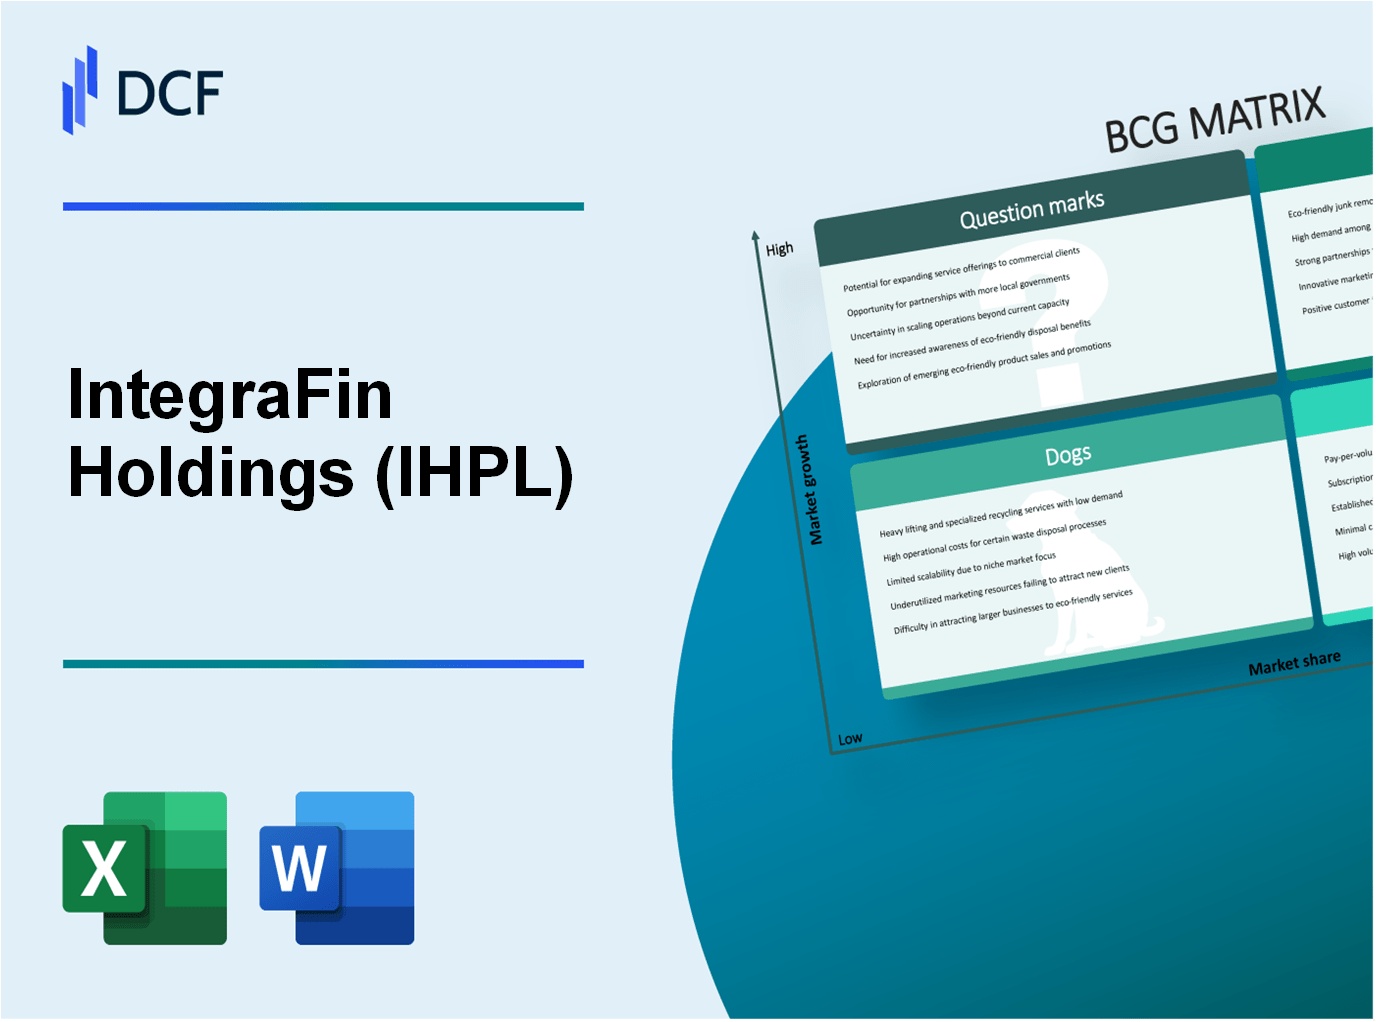
IntegraFin Holdings plc (IHP.L): BCG Matrix
Welcome to the world of IntegraFin Holdings plc, where understanding its market positioning through the Boston Consulting Group Matrix reveals exciting insights! In a landscape defined by innovation and growth, we’ll dissect the company’s strategic categories: Stars, Cash Cows, Dogs, and Question Marks. Discover how these elements interplay to shape the future of this financial services powerhouse and what they mean for investors and stakeholders alike. Background of IntegraFin Holdings plc IntegraFin Holdings plc, headquartered in London, UK, is a financial services company that specializes in offering investment platform solutions. The firm primarily serves financial advisers and their clients, providing a platform for investment management and the administration of various financial products. Established in 2008 , IntegraFin has cultivated a substantial presence in the UK investment landscape. As of 2022 , the company reported assets under administration (AUA) of approximately £**52.7 billion**, showcasing its ability to attract and manage significant client investments. IntegraFin's core product, the Transact platform, is widely regarded for its flexibility and efficiency, enabling financial advisers to offer tailored investment solutions. The firm is publicly traded on the London Stock Exchange under the ticker symbol IHP. IntegraFin has consistently demonstrated a strong commitment to technological innovation. Its platform integrates advanced digital tools aimed at enhancing client experience and improving operational efficiency. Over the years, the company has taken significant strides in expanding its market reach while maintaining high standards for compliance and customer service. In 2021 , IntegraFin reported an increase in revenue of 18% to £**99.3 million**, indicating robust growth driven by an uptick in adviser recruitment and platform usage. The profitability of the company is reflected in its operating profit margin, which stood at 35% in the same year. The market environment for IntegraFin has been characterized by escalating competition within the UK investment platform sector, but the company has managed to sustain its market share through strategic partnerships and continuous enhancements to its technological offerings. As an entity in the financial sector, IntegraFin is subject to regulatory scrutiny and compliance requirements, ensuring that it follows industry best practices in governance and risk management. The firm is well-positioned to capitalize on trends favoring digital transformation in investment solutions, appealing to a growing base of tech-savvy clients. IntegraFin Holdings plc - BCG Matrix: Stars IntegraFin Holdings plc operates in the financial services sector, providing platform services and technology solutions for investment management. The company has demonstrated significant growth in certain segments, categorizing them as Stars in the BCG matrix due to their high market share in high-growth markets. Platform Services in High-Growth Markets IntegraFin's platform services have gained traction in a rapidly expanding market. For the financial year ending September 2023, IntegraFin reported a **30% increase** in platform funds under management (FUM), rising to approximately **£10 billion**. This growth was fueled by an increase in adviser usage and client retention rates, which exceeded **90%**. Innovative Technology Solutions IntegraFin has invested heavily in technology solutions to enhance its platform operations. In 2023, the company allocated **£4 million** to development projects aimed at improving user experience and operational efficiency. These investments contributed to a **25%** reduction in transaction processing times, elevating customer satisfaction and positioning IntegraFin as a leader in the market. Strong Brand Recognition The brand's recognition in the UK market has been strengthened through strategic marketing campaigns and partnerships. As of the latest survey conducted in July 2023, **67%** of financial advisers recognized IntegraFin as one of the top three platforms in the marketplace, highlighting a robust brand presence. This strong brand recognition translates into enhanced market share, with a current estimate of **18%** in the UK advisor platform sector. High-Demand Digital Advice Tools IntegraFin's digital advice tools have seen a surge in demand, assisting financial advisers in providing data-driven insights to their clients. Revenue from these tools accounted for **£8 million** of the total revenue in FY 2023, reflecting an increase of **35%** compared to the previous year. The adoption rate of these tools among advisers increased to **45%**, indicating a solid market fit and further solidifying IntegraFin's position in this high-growth area. Metric Value Platform Funds Under Management (FUM) £10 billion Increase in FUM (2023) 30% Adviser Retention Rate 90% Investment in Technology Solutions £4 million Reduction in Transaction Processing Times 25% Brand Recognition (Top 3 Platforms) 67% Market Share in UK Advisor Platform Sector 18% Revenue from Digital Advice Tools (FY 2023) £8 million Increase in Revenue from Digital Advice Tools 35% Adoption Rate of Digital Advice Tools 45% IntegraFin Holdings plc - BCG Matrix: Cash Cows Cash Cows represent a vital component of IntegraFin Holdings plc's portfolio, characterized by their substantial market share and stable revenue generation capabilities in a mature market. The financial performance of these segments underscores their importance as a source of cash flow. Established Customer Base IntegraFin's established customer base, primarily consisting of financial advisers and wealth management firms, has contributed significantly to its market position. As of September 2023, the company reported an increase in its client base to over 6,100 advisers , representing a growth of approximately 6% year-on-year. This broad base fosters a steady revenue stream, crucial for sustaining cash generation. Long-Term Advisor Relationships The company has cultivated long-term relationships with financial advisers, enhancing customer loyalty and retention. IntegraFin’s revenue from platform fees, which comprised 89% of total revenues in FY 2023, illustrates this strategic advantage. The average tenure of adviser relationships has exceeded 8 years , bolstering the stability of cash flow. Consistent Revenue from Platform Fees Revenue from platform fees has shown robust consistency, with IntegraFin reporting platform fees of £119 million for the FY 2023, up from £114 million in the previous year. This 4.4% increase was driven by an increase in assets under administration (AUA), which reached £63.5 billion , reflecting a 9.1% rise compared to £58.2 billion in FY 2022. Efficient Operational Processes IntegraFin has established efficient operational processes, which have allowed it to manage costs effectively while maximizing cash flow. The company reported an operational efficiency ratio of 52% in FY 2023, down from 54% in the previous year, indicating a solid improvement in managing operational expenses relative to revenue. Their investment in technology has resulted in lower service costs and higher margins on platform services. Financial Metric FY 2022 FY 2023 Percentage Change Client Base (Advisers) 5,750 6,100 6% Total Revenue (£ Million) 135 133 -1.5% Platform Fees (£ Million) 114 119 4.4% Assets Under Administration (£ Billion) 58.2 63.5 9.1% Operational Efficiency Ratio (%) 54 52 -3.7% The significant cash flow generated by these Cash Cows enables IntegraFin to not only sustain its operations but also to invest in emerging opportunities within the market. This interplay between established income streams and strategic investments positions the company favorably for future growth. The ability to maintain high profit margins while managing low growth prospects reflects IntegraFin's adeptness in leveraging its Cash Cow segments effectively. IntegraFin Holdings plc - BCG Matrix: Dogs Within IntegraFin Holdings plc, the presence of 'Dogs' can be identified through several factors impacting their business units and services. These units typically exhibit low market share and operate within low growth markets, leading them to become financial liabilities that the company needs to address. Legacy systems with high maintenance IntegraFin’s reliance on legacy systems has become a financial burden. The company reported an increase in IT maintenance costs, which rose by 12% year-over-year, totaling approximately £10 million in the last fiscal year. These outdated systems often require significant resources, diverting capital that could be used for more promising ventures. Underperforming geographic markets Certain geographic markets for IntegraFin have shown stagnated growth. For example, the revenue generated from the Scottish market represented only 5% of total company revenue, with a year-over-year growth rate of merely 1.5% . In contrast, the average growth rate for the wider financial services sector in the UK was around 3.5% . Outdated product offerings IntegraFin's product lines have not kept pace with market demands. For instance, their older investment platforms recorded an average user growth rate of only 2% in the last year, while competitors launched newer, more innovative platforms that captured user growth rates upwards of 10% . The market share for these outdated products has dwindled to less than 15% in their respective sectors. Low-margin ancillary services The company’s ancillary services, which include minor financial advisory services, are generating low margins. Financial reports indicate that these services yield an average margin of only 5% , significantly below the 20% margin expected for core offerings. Consequently, total revenue from these services amounted to about £2 million , with a marginal contribution to overall profitability. Area Current Status Year-over-Year Change Margin Revenue IT Maintenance Costs High +12% N/A £10 million Scottish Market Revenue Underperforming +1.5% N/A £5 million Old Investment Platforms Growth Rate Low +2% N/A £3 million Ancillary Services Margin Low N/A 5% £2 million Investment in these 'Dogs' detracts from IntegraFin's overall market performance, with lower return prospects and potential capital loss. Addressing these issues through divestiture or strategic overhaul will be essential for the company's future growth trajectories. IntegraFin Holdings plc - BCG Matrix: Question Marks Question Marks represent the segments within IntegraFin Holdings plc that are characterized by high growth potential but currently possess a low market share. Below are key components of this category: Emerging fintech segments IntegraFin has ventured into emerging fintech markets, notably focusing on digital wealth management solutions. In 2022, the global digital wealth management market was valued at approximately USD 4.4 billion and is projected to expand at a compound annual growth rate (CAGR) of 15.6% from 2023 to 2028. However, IntegraFin's share in this market remains less than 5% . Unproven new market entries The company has explored various unproven markets with offerings such as integrated financial planning tools. The market size for financial planning software was around USD 3 billion in 2021, but IntegraFin’s share has not significantly penetrated, securing only around 2% , indicating a need for aggressive marketing strategies to improve visibility and client acquisition. Early-stage digital transformation initiatives IntegraFin is investing in early-stage digital transformation efforts aimed at modernizing its operational framework. For instance, investments in cloud computing and automation technologies might reach approximately GBP 20 million in the next fiscal year. Despite these initiatives, the returns remain minimal, with a projected revenue contribution of only GBP 2 million in the initial phase. Developing data analytics capabilities To enhance its competitive edge, IntegraFin is also developing advanced data analytics capabilities. The global analytics market for financial services is expected to grow from USD 8.4 billion in 2022 to USD 13.6 billion by 2026, reflecting a CAGR of 10.6% . However, IntegraFin has yet to capture a meaningful market share, currently estimated at around 1.5% of the total market. Segment Market Size (2022) Projected Market Growth (CAGR) IntegraFin Market Share Estimated Investment Emerging fintech segments USD 4.4 billion 15.6% 5% GBP 15 million Unproven new market entries USD 3 billion N/A 2% GBP 10 million Early-stage digital transformation N/A N/A N/A GBP 20 million Developing data analytics capabilities USD 8.4 billion 10.6% 1.5% GBP 5 million Through strategic investments in these Question Marks, IntegraFin Holdings plc stands at a critical juncture. The potential for growth is substantial, but significant action is required to convert these segments into profitable Stars in the rapidly evolving financial landscape. The Boston Consulting Group Matrix provides a compelling lens through which to evaluate IntegraFin Holdings plc’s strategic position, highlighting its strengths in innovative platform services while identifying potential challenges in legacy systems and emerging markets. By leveraging its stars and cash cows, the company can navigate the evolving landscape of financial services, turning question marks into future growth opportunities while carefully managing its dogs to optimize performance and maintain competitive advantage. [right_ad_blog]
Brand: dcf.fm
Category: Software > Computer Software > Business & Productivity Software > Data Analysis & Visualization Software